Ferris Wheel (1893)

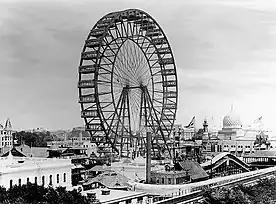
The original 1893 Chicago Ferris Wheel

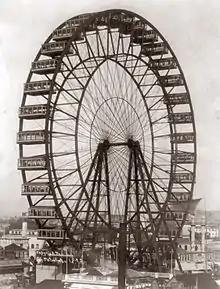

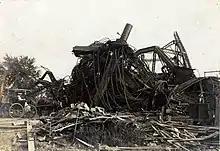
Remains of the Ferris Wheel used at the 1904 World's Fair after demolition

Before the Ferris wheel, the Eiffel tower stood as a new centerpiece in Paris and an idea that was thought to be needed in the States. Gustave Eiffel himself amongst other inventors had many ideas as to how they could bring this tower over to the states, but ultimately, Daniel Burnham thought up the idea of a monumental wheel. When he presented his ideas to a team of metal workers – George Washington Gale Ferris Jr. and his team – he thought the idea to be unsafe and unable to be done. Ferris kept on with the wheel ideas and proposed a bigger and taller tower, to stand as its own centerpiece at the World's Columbian Exposition. Once Burnham was off the project, Ferris's team brought the project to life and was able to give this new attraction to 1.4 million people in June of 1893.